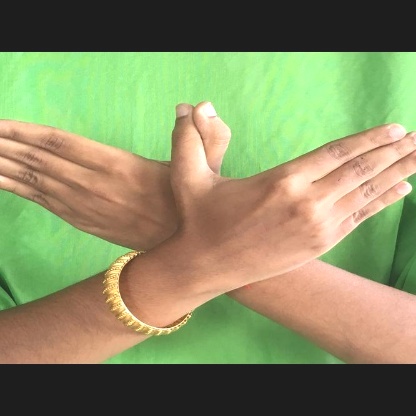
Mudra: Garuda